Hammersmith North (UK Parliament constituency)

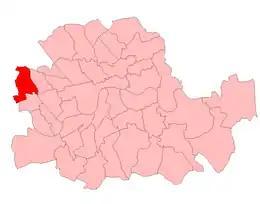
Hammersmith North 1950-55

The original boundaries were used until the 1950 general election. The wards of the metropolitan borough had been redrawn since 1918, and the seat was redefined by the Representation of the People Act 1948 as comprising six wards: College Park & Latimer, Coningham, Old Oak, Starch Green, White City and Wormholt.